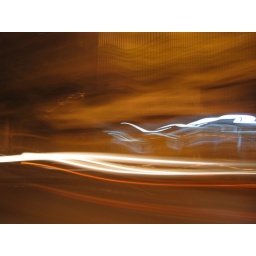
The blue lights belong to a shop, while the yellow and red to a cab in the parallel lane.